Matthew Spiranovic

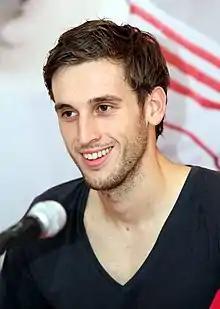
Spiranovic in 2012

Matthew Thomas Spiranovic (born 27 June 1988) is an Australian former soccer player who played as a defender.